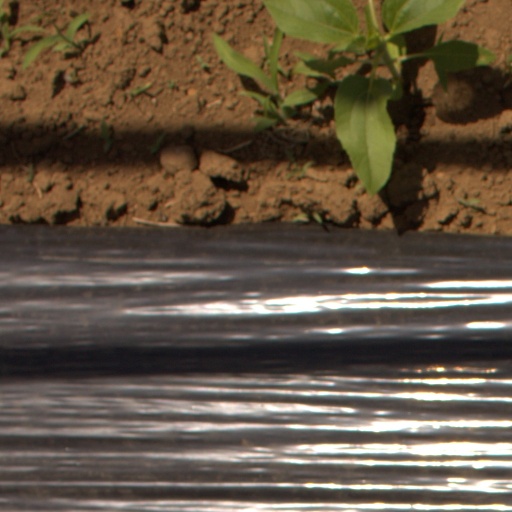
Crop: Jerusalem artichoke